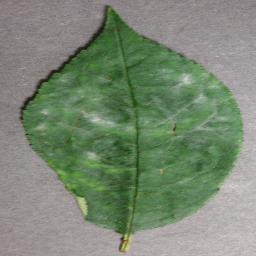
Label: Cherry___Powdery_mildew